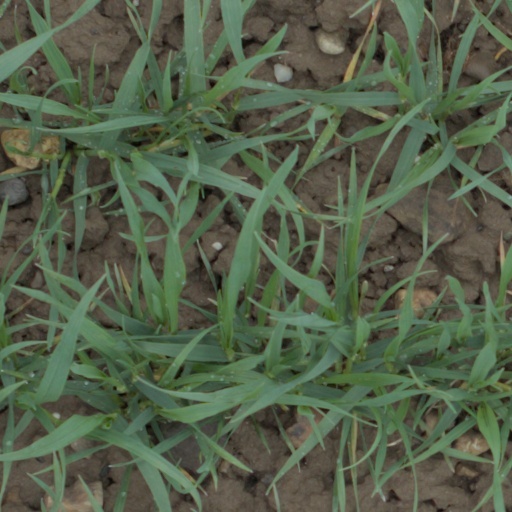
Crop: wheat